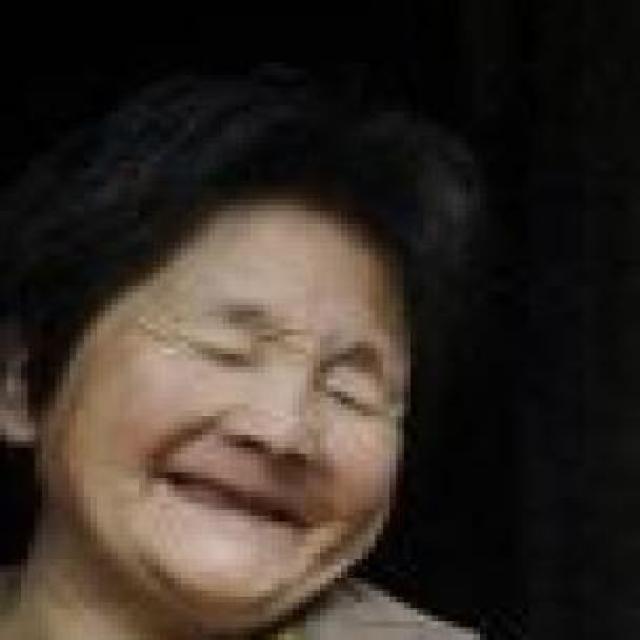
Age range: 0-12